George Akiyama

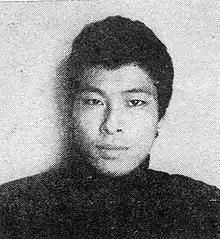

, better known as , was a Japanese manga artist known for dealing with controversial and incendiary topics in many of his works. He was born the second boy of five siblings. He had an older brother and older sister, as well as a younger brother and younger sister. His father was Korean and an artificial flower craftsman.